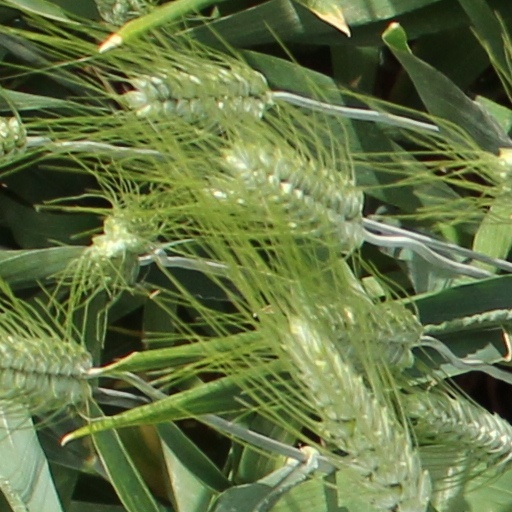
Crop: wheat